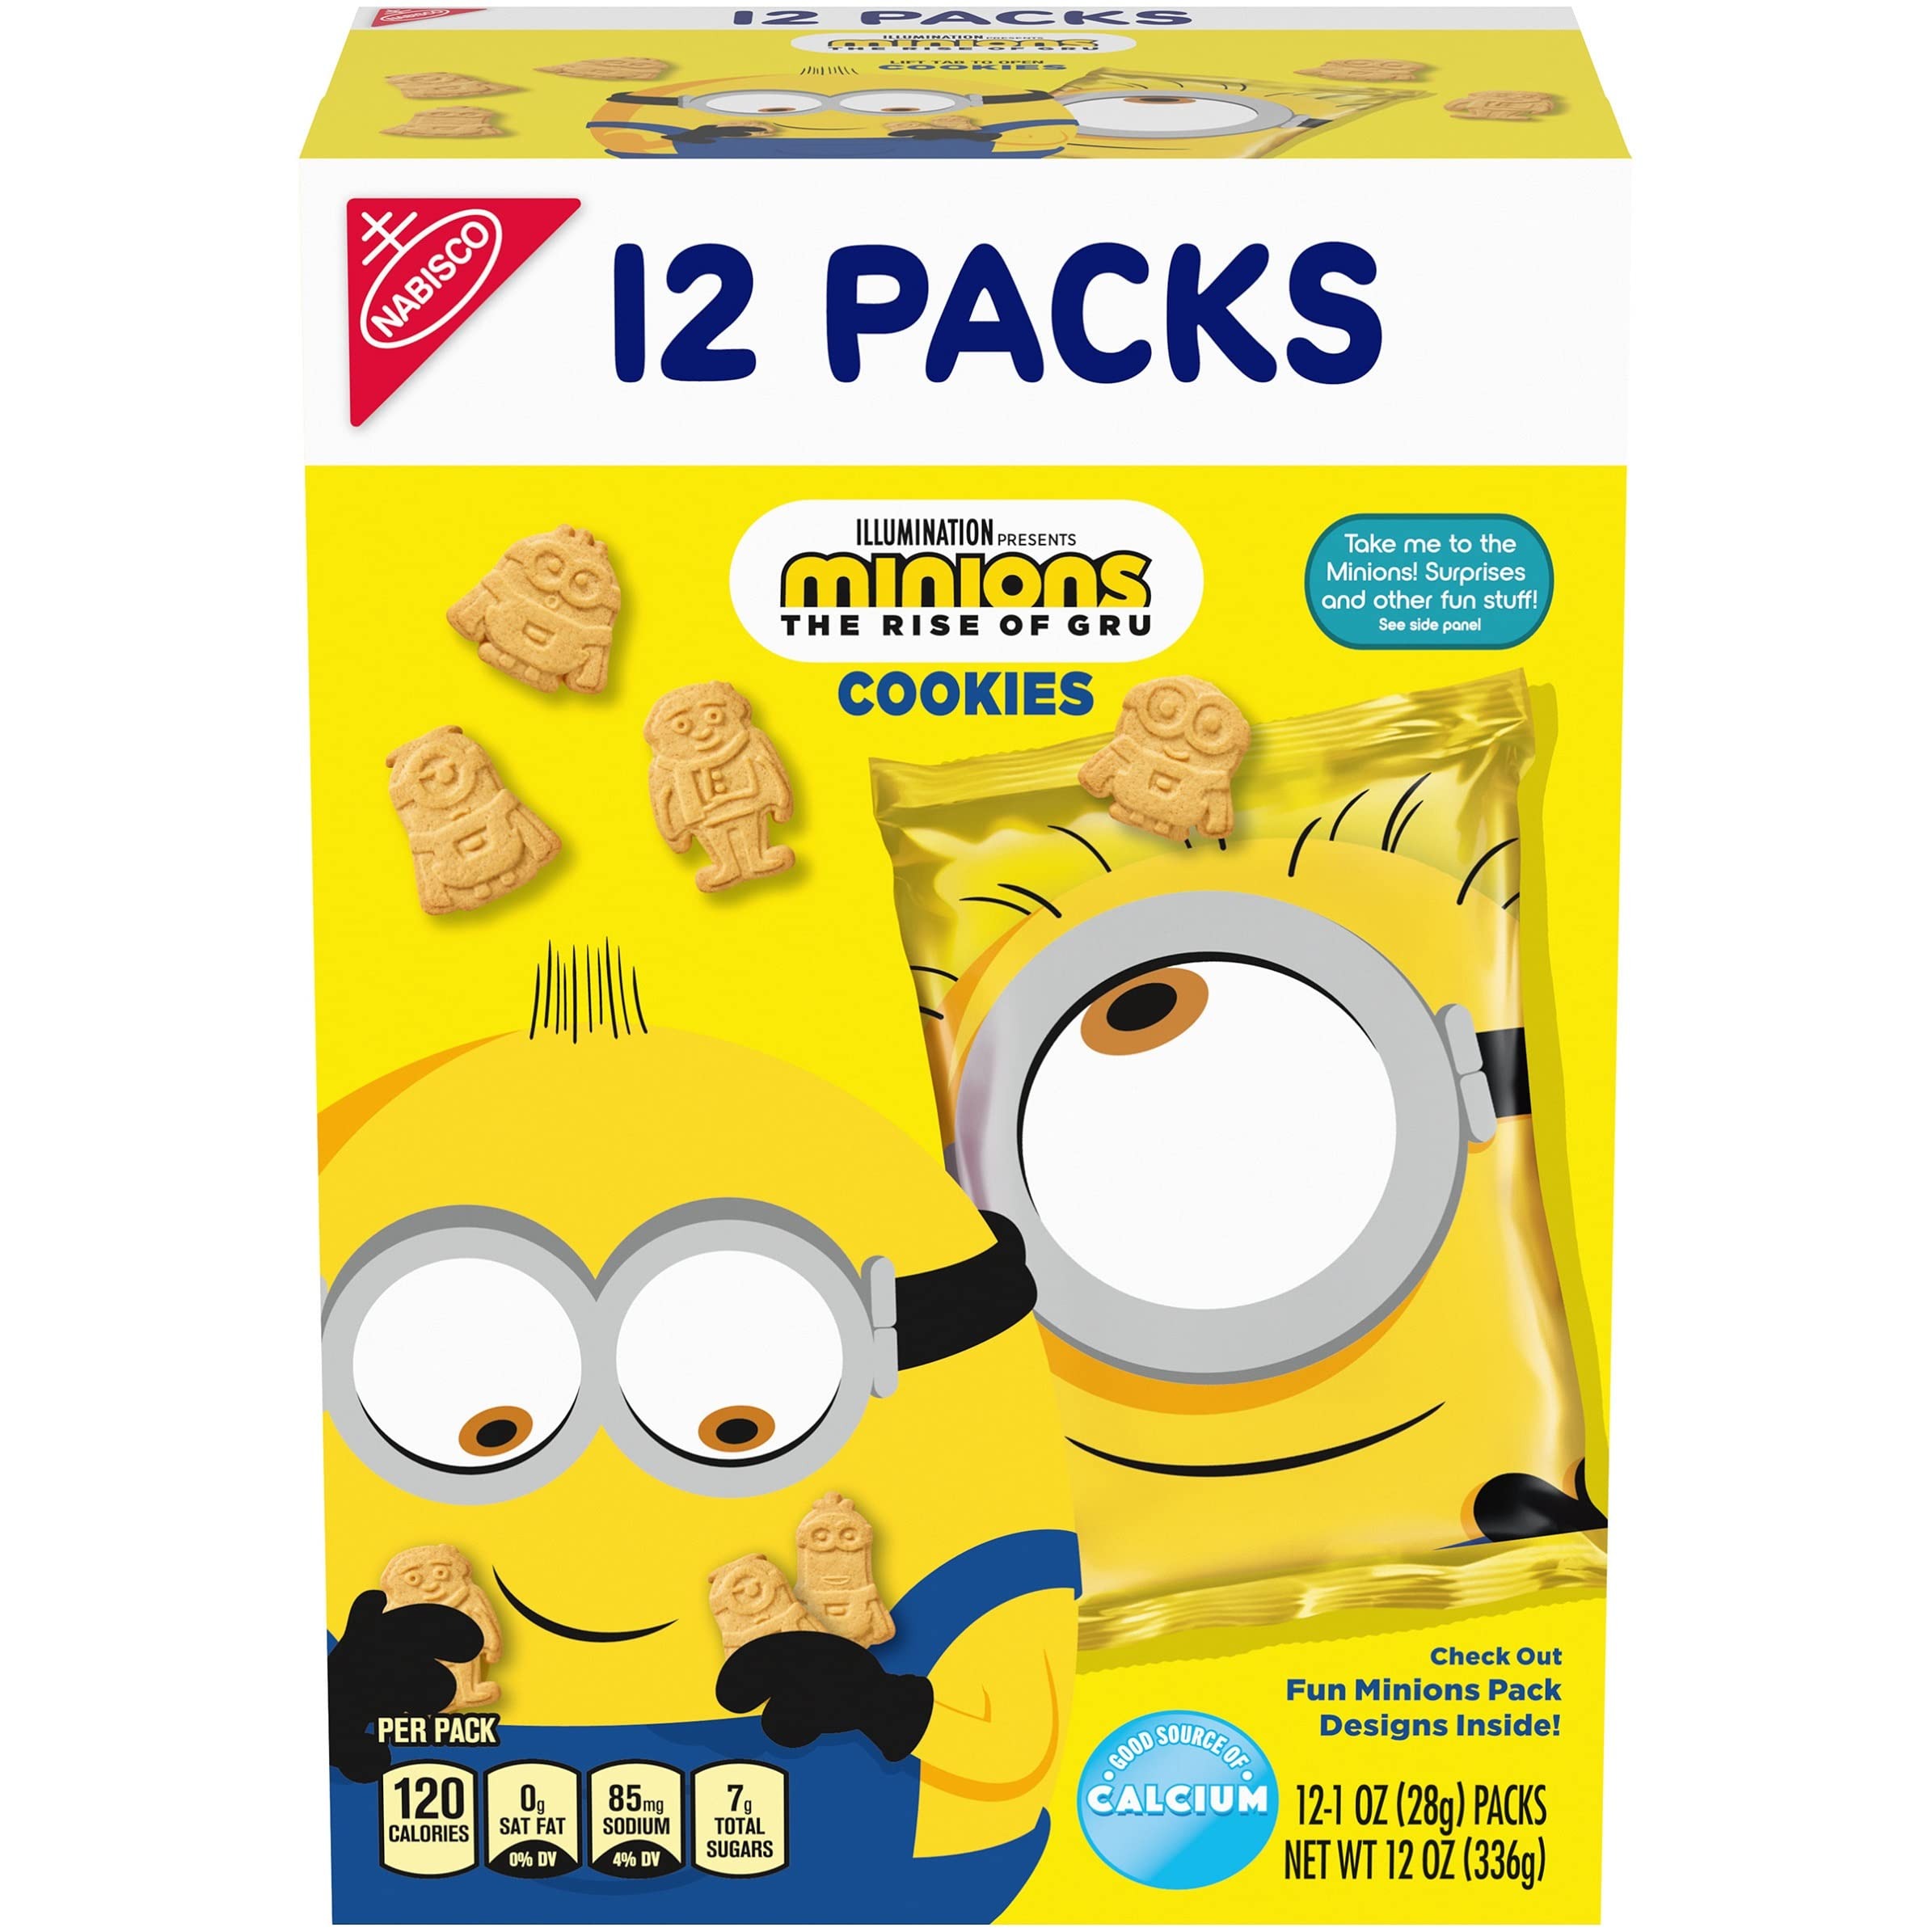
Item Name: Nabisco Minions Cookies, 12 Snack Packs
Bullet Point 1: This package contains 12 individually wrapped 1 oz. snack packs of Minions Cookies (packaging may vary).
Bullet Point 2: These cookies may not wreak mischief like their yellow henchmen counterparts, but they do bring the fun! Each resembles 1 of 5 different Minions characters for a playful (and tasty) treat.
Bullet Point 3: Wholesome Minions cookies are perfectly poppable, and have a sweet and familiar flavor that's sure to remind you of another childhood classic: animal Crackers!
Bullet Point 4: Snack Packs sweeten any goodie bag, party favor, lunch box, gift basket, or care package. Take them to-go for bus rides, movies, and road trips, or use them to create quick and simple last-minute treats.
Bullet Point 5: Each snack pack is 140 calories and is a good source of calcium.
Value: 12.0
Unit: Count

Price: 10.59